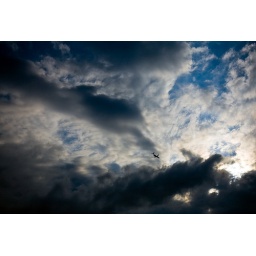
plane under the clouds